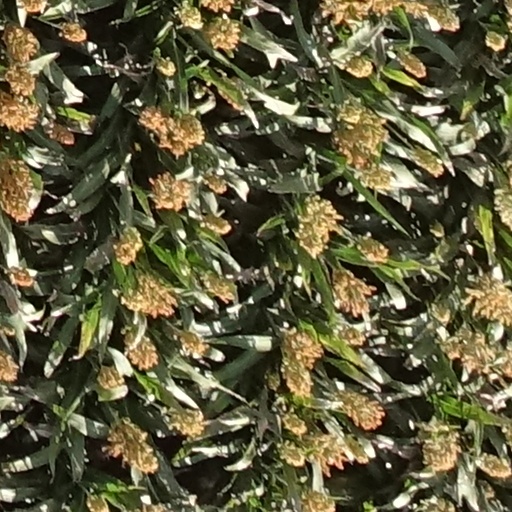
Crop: sorghum